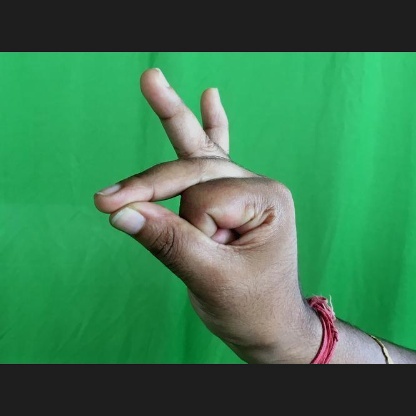
Mudra: Bramaram